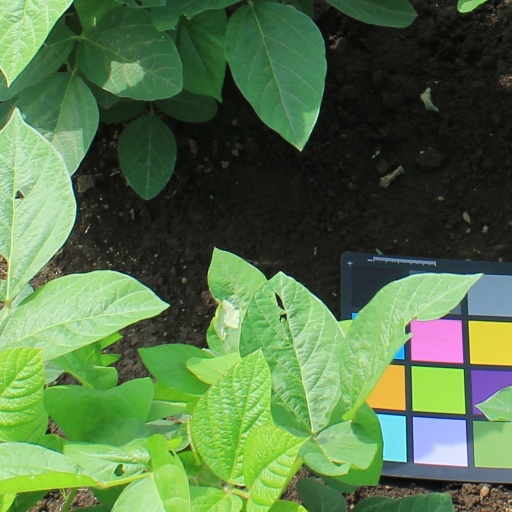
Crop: soybean